Butter curler

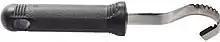
Butter curler

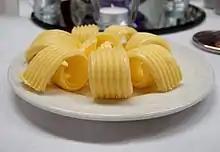
Butter curls created with a butter curler

A butter curler is a kitchen tool designed to produce decorative butter shapes for use in food decoration and also to hasten the softening of hard butter so it can be spread more easily. It can also be used to make chocolate and wax shavings. In typical use, the curler is dipped into hot water to ease the cutting.